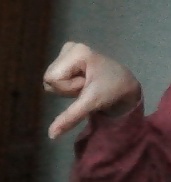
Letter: waw